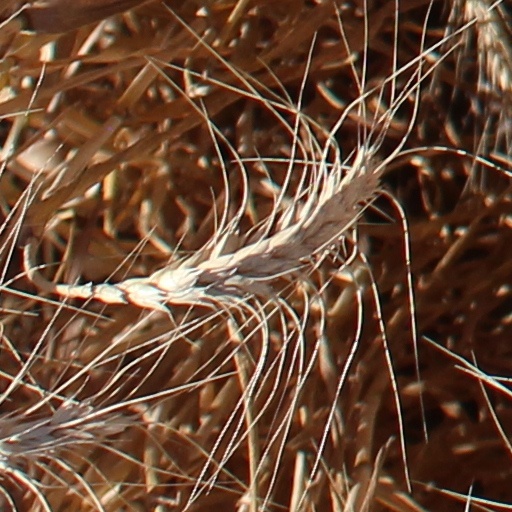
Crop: wheat